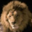
Label: lion